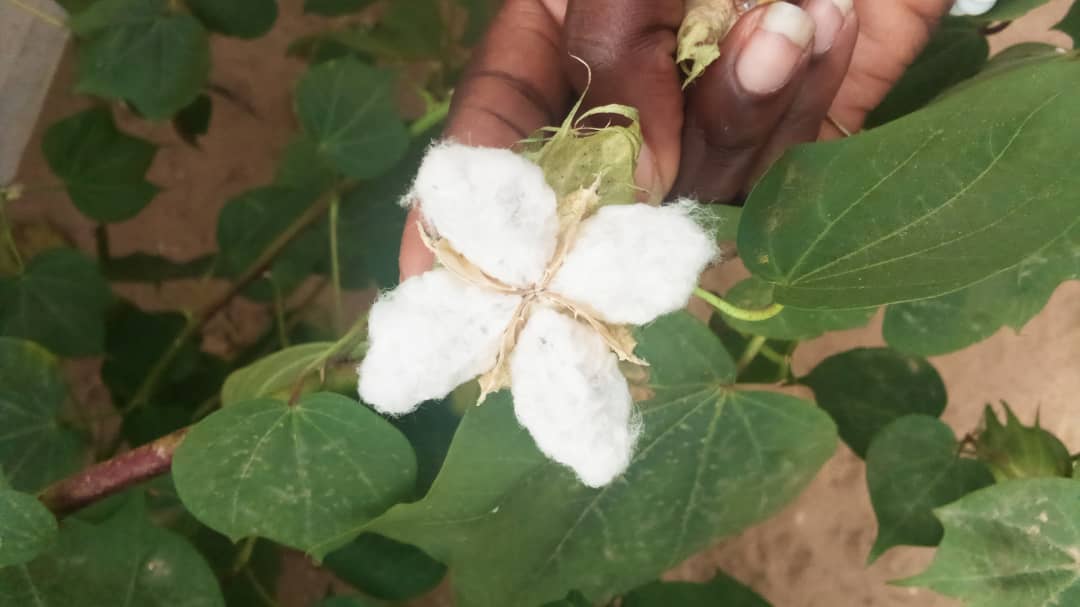
Nataal bii mi ngi wone loolu ñu naan wëttéen. Wëttéen nag dafay garab goo xam ni gu am a am solo la ndax tóotóor ya doom ya di jur dañuy weex ca biir ba noppi moom la ñuy jëfandikoo ngir defar yu baree bare.